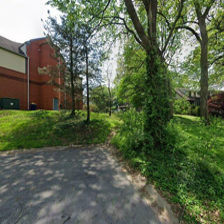
Label: streetView